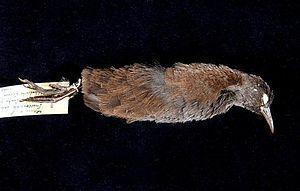
Le Râle atlantis est une espèce d'oiseaux de la famille des Rallidae, la seule du genre Atlantisia. Pesant de 34 à 49 g et d'une longueur de 13 à 15,5 cm, il est endémique de l'île Inaccessible dans l'archipel Tristan da Cunha, en Atlantique Sud.